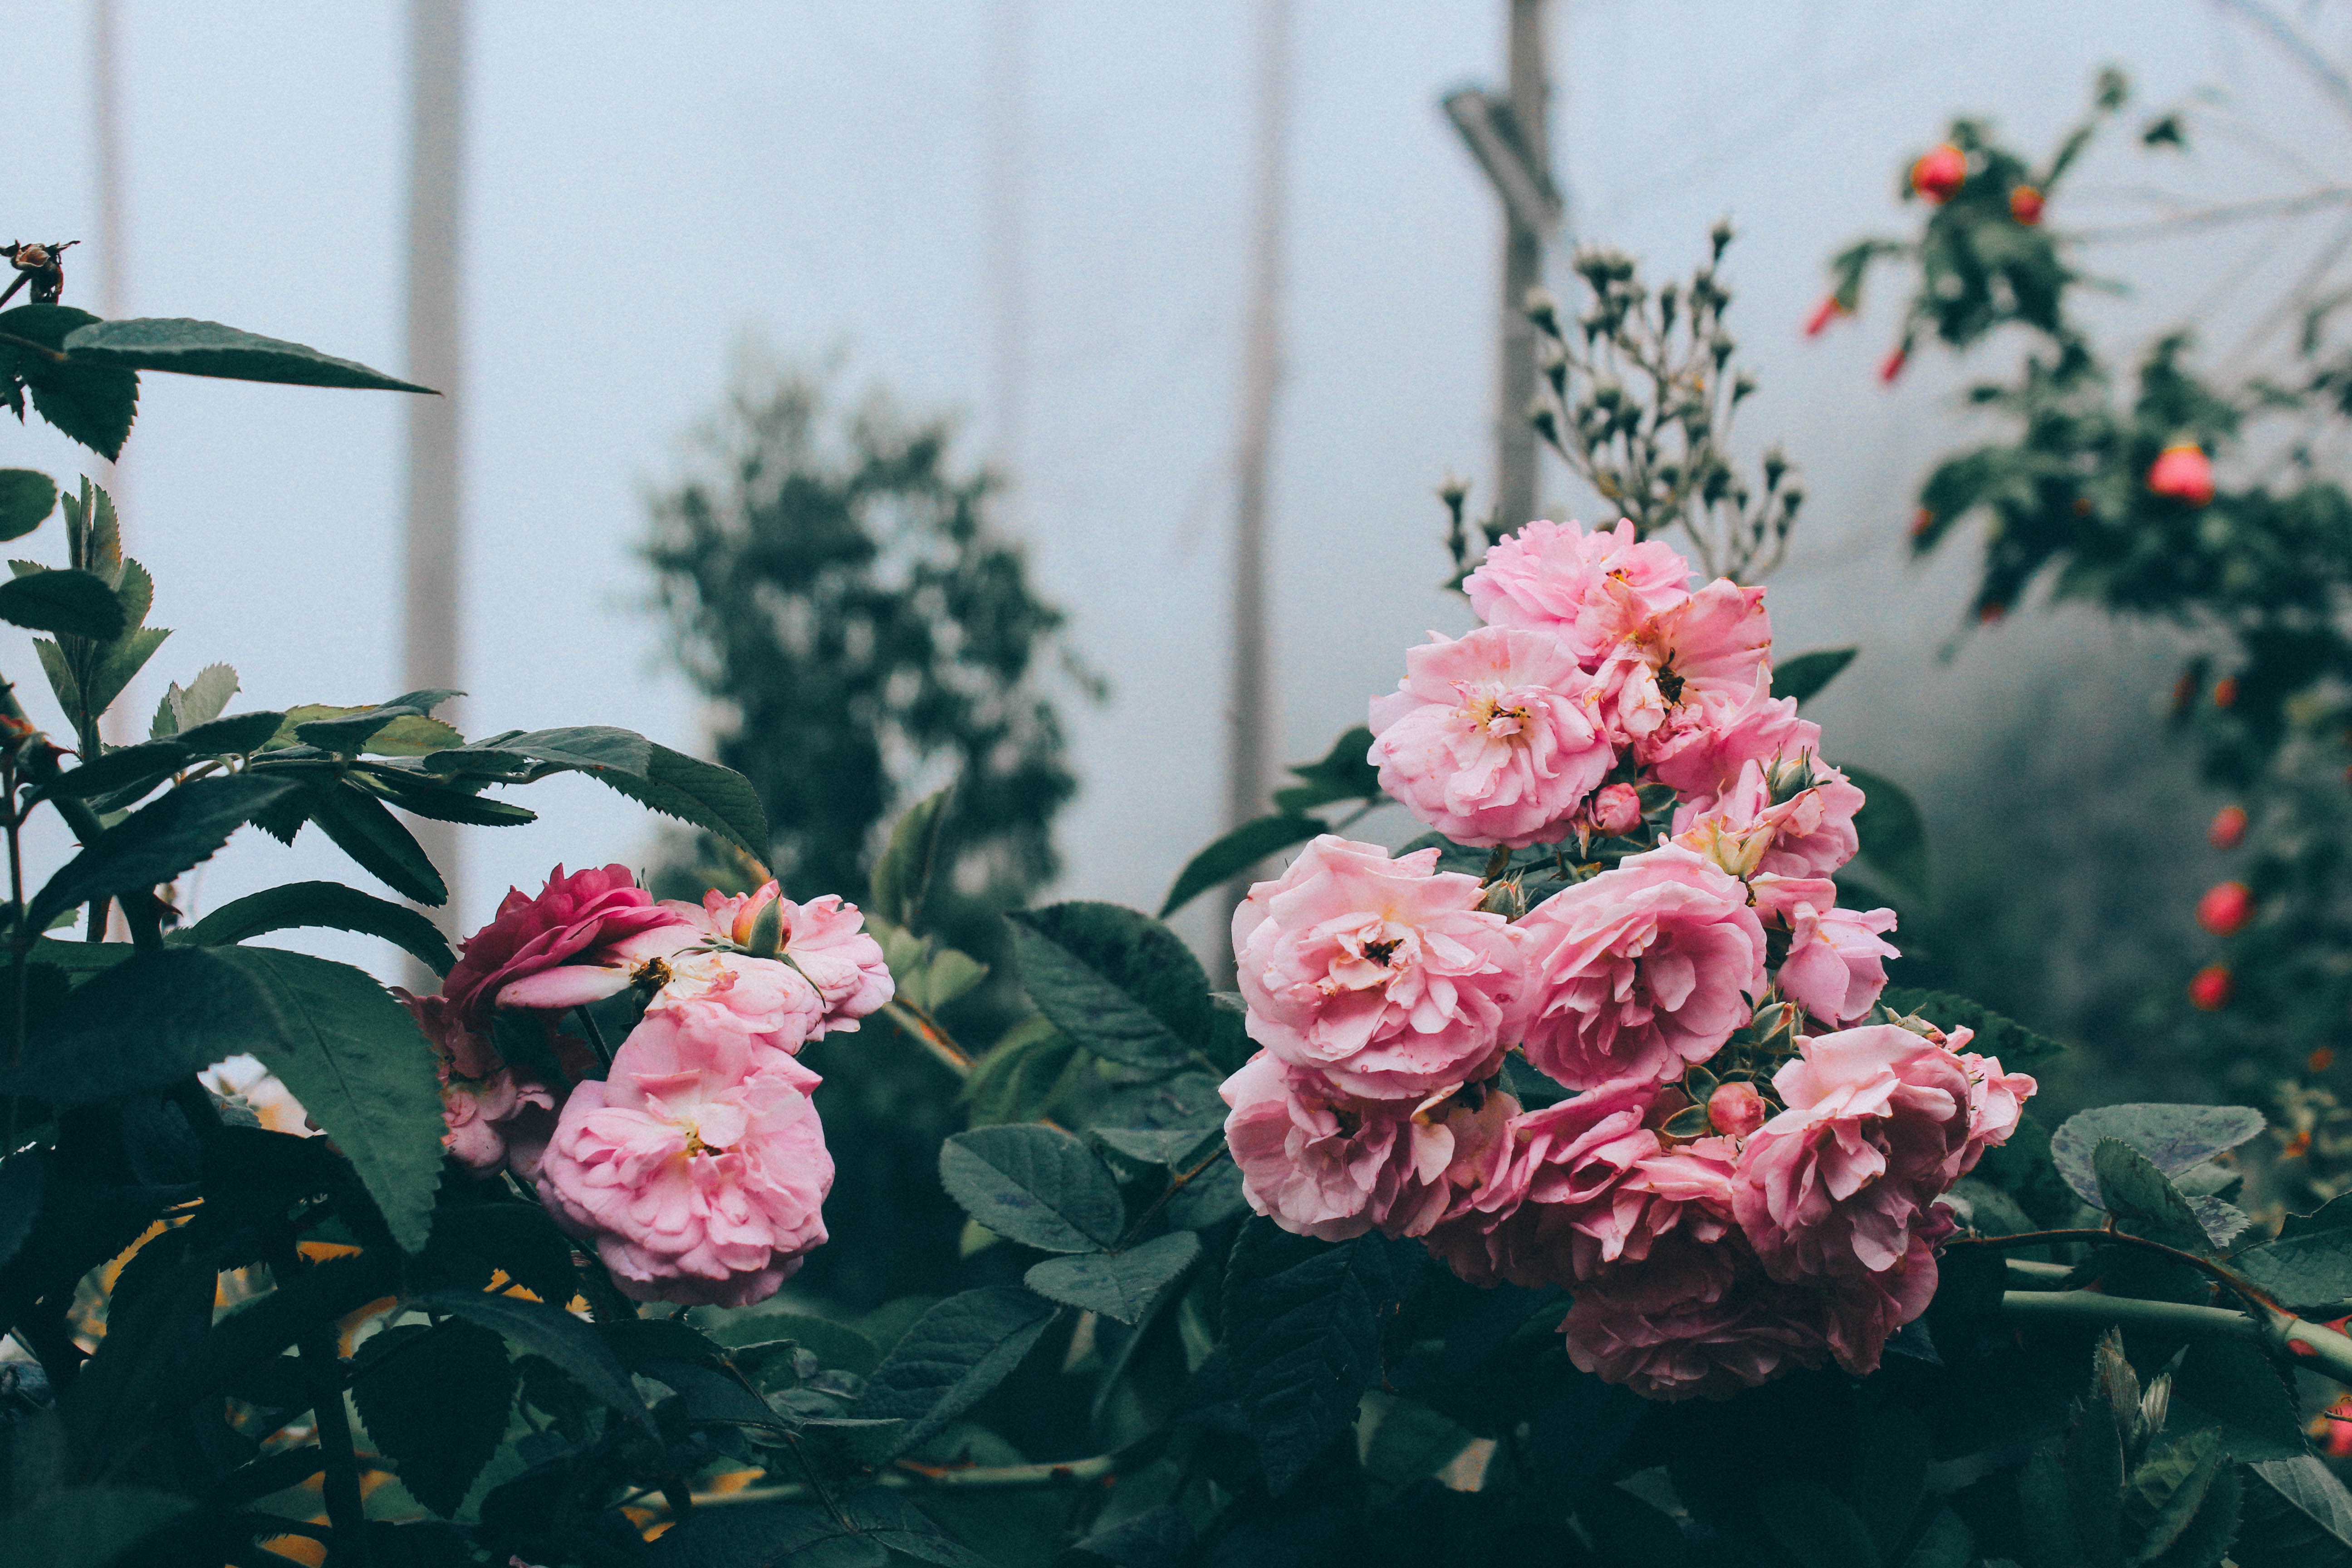
branch, blossom, plant, flower, petal, rose, spring, red, botany, pink, flora, shrub, floristry, peony, flowering plant, garden roses, rose family, flower bouquet, floral design, land plant, flower arranging